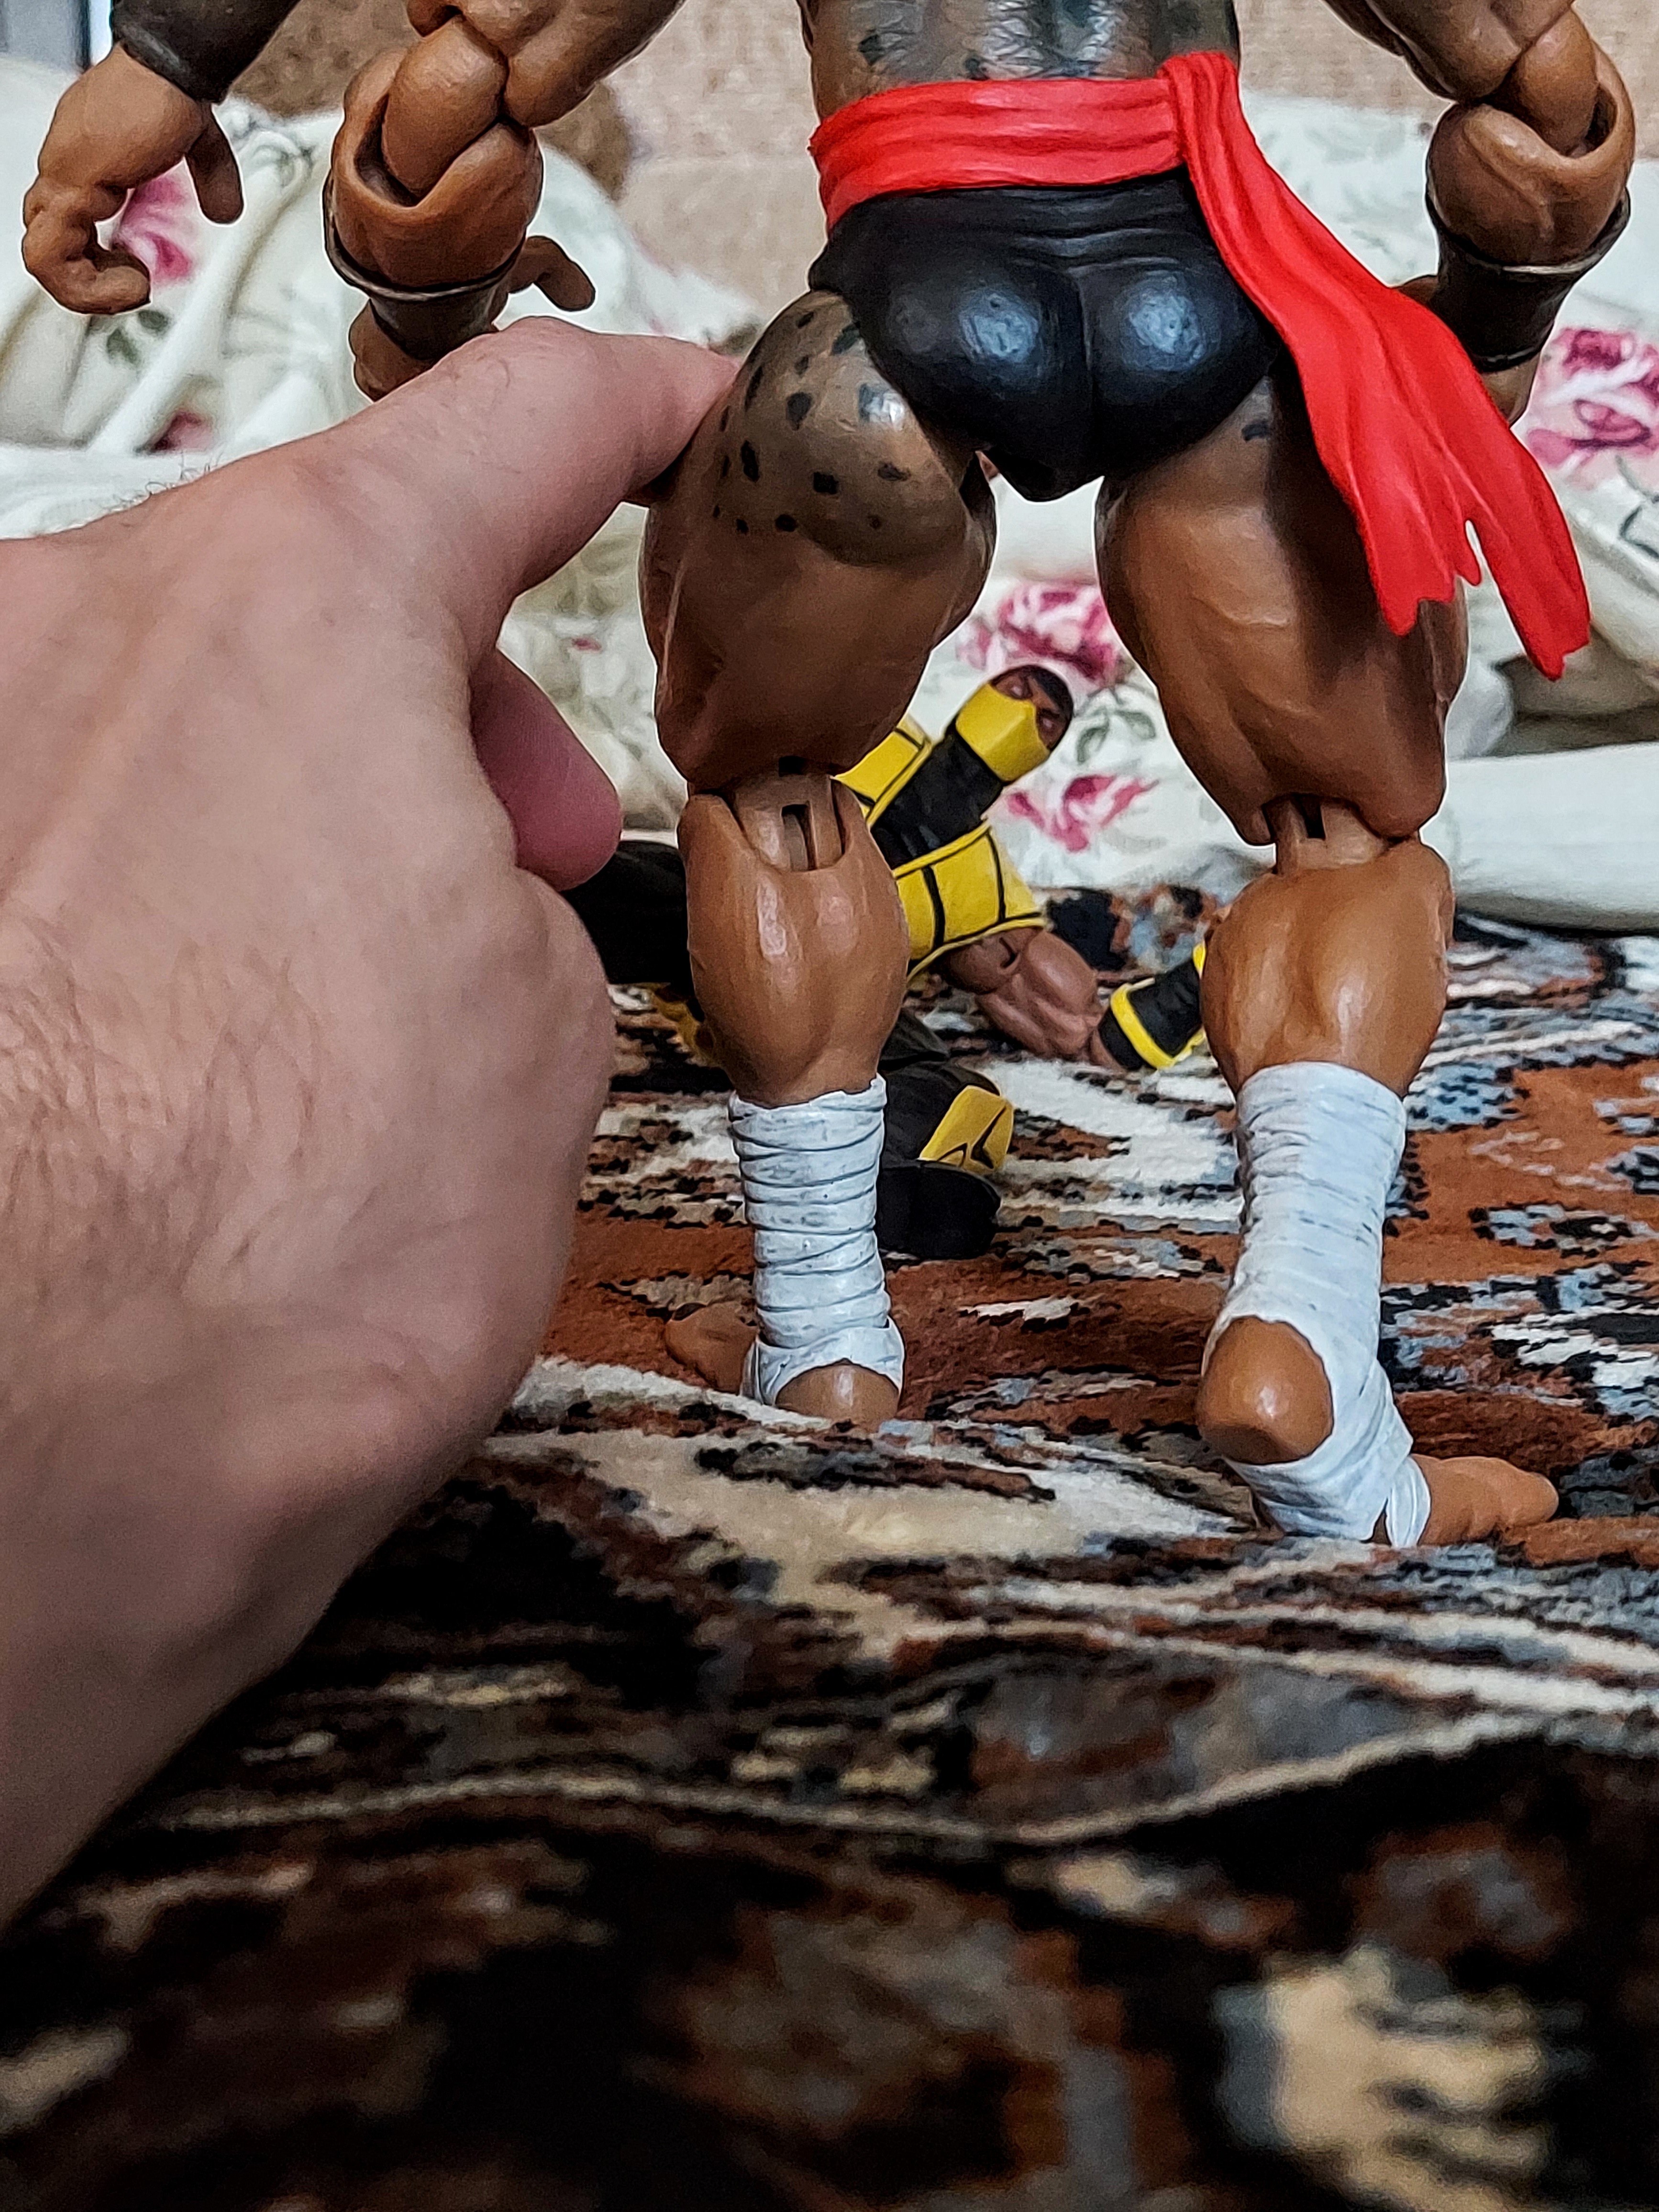
Shokan, storm, collectibles, warrior, fighter, action, figure, shorts, sports uniform, thigh, combat sport, underpants, contact sport, competition event, chest, human leg, athlete, sports, wrestling, sports equipment, recreation, sportswear, championship, Barechested, event, hat, fun, tournament, knee, soil, sports gear, competition, individual sports, physical fitness, foot, player, grappling, entertainment, running, barefoot